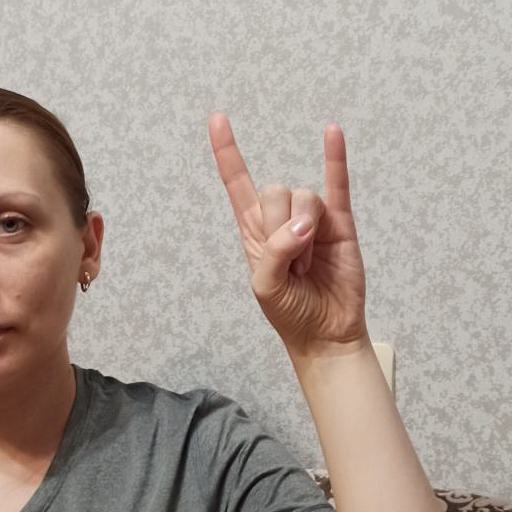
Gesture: rock